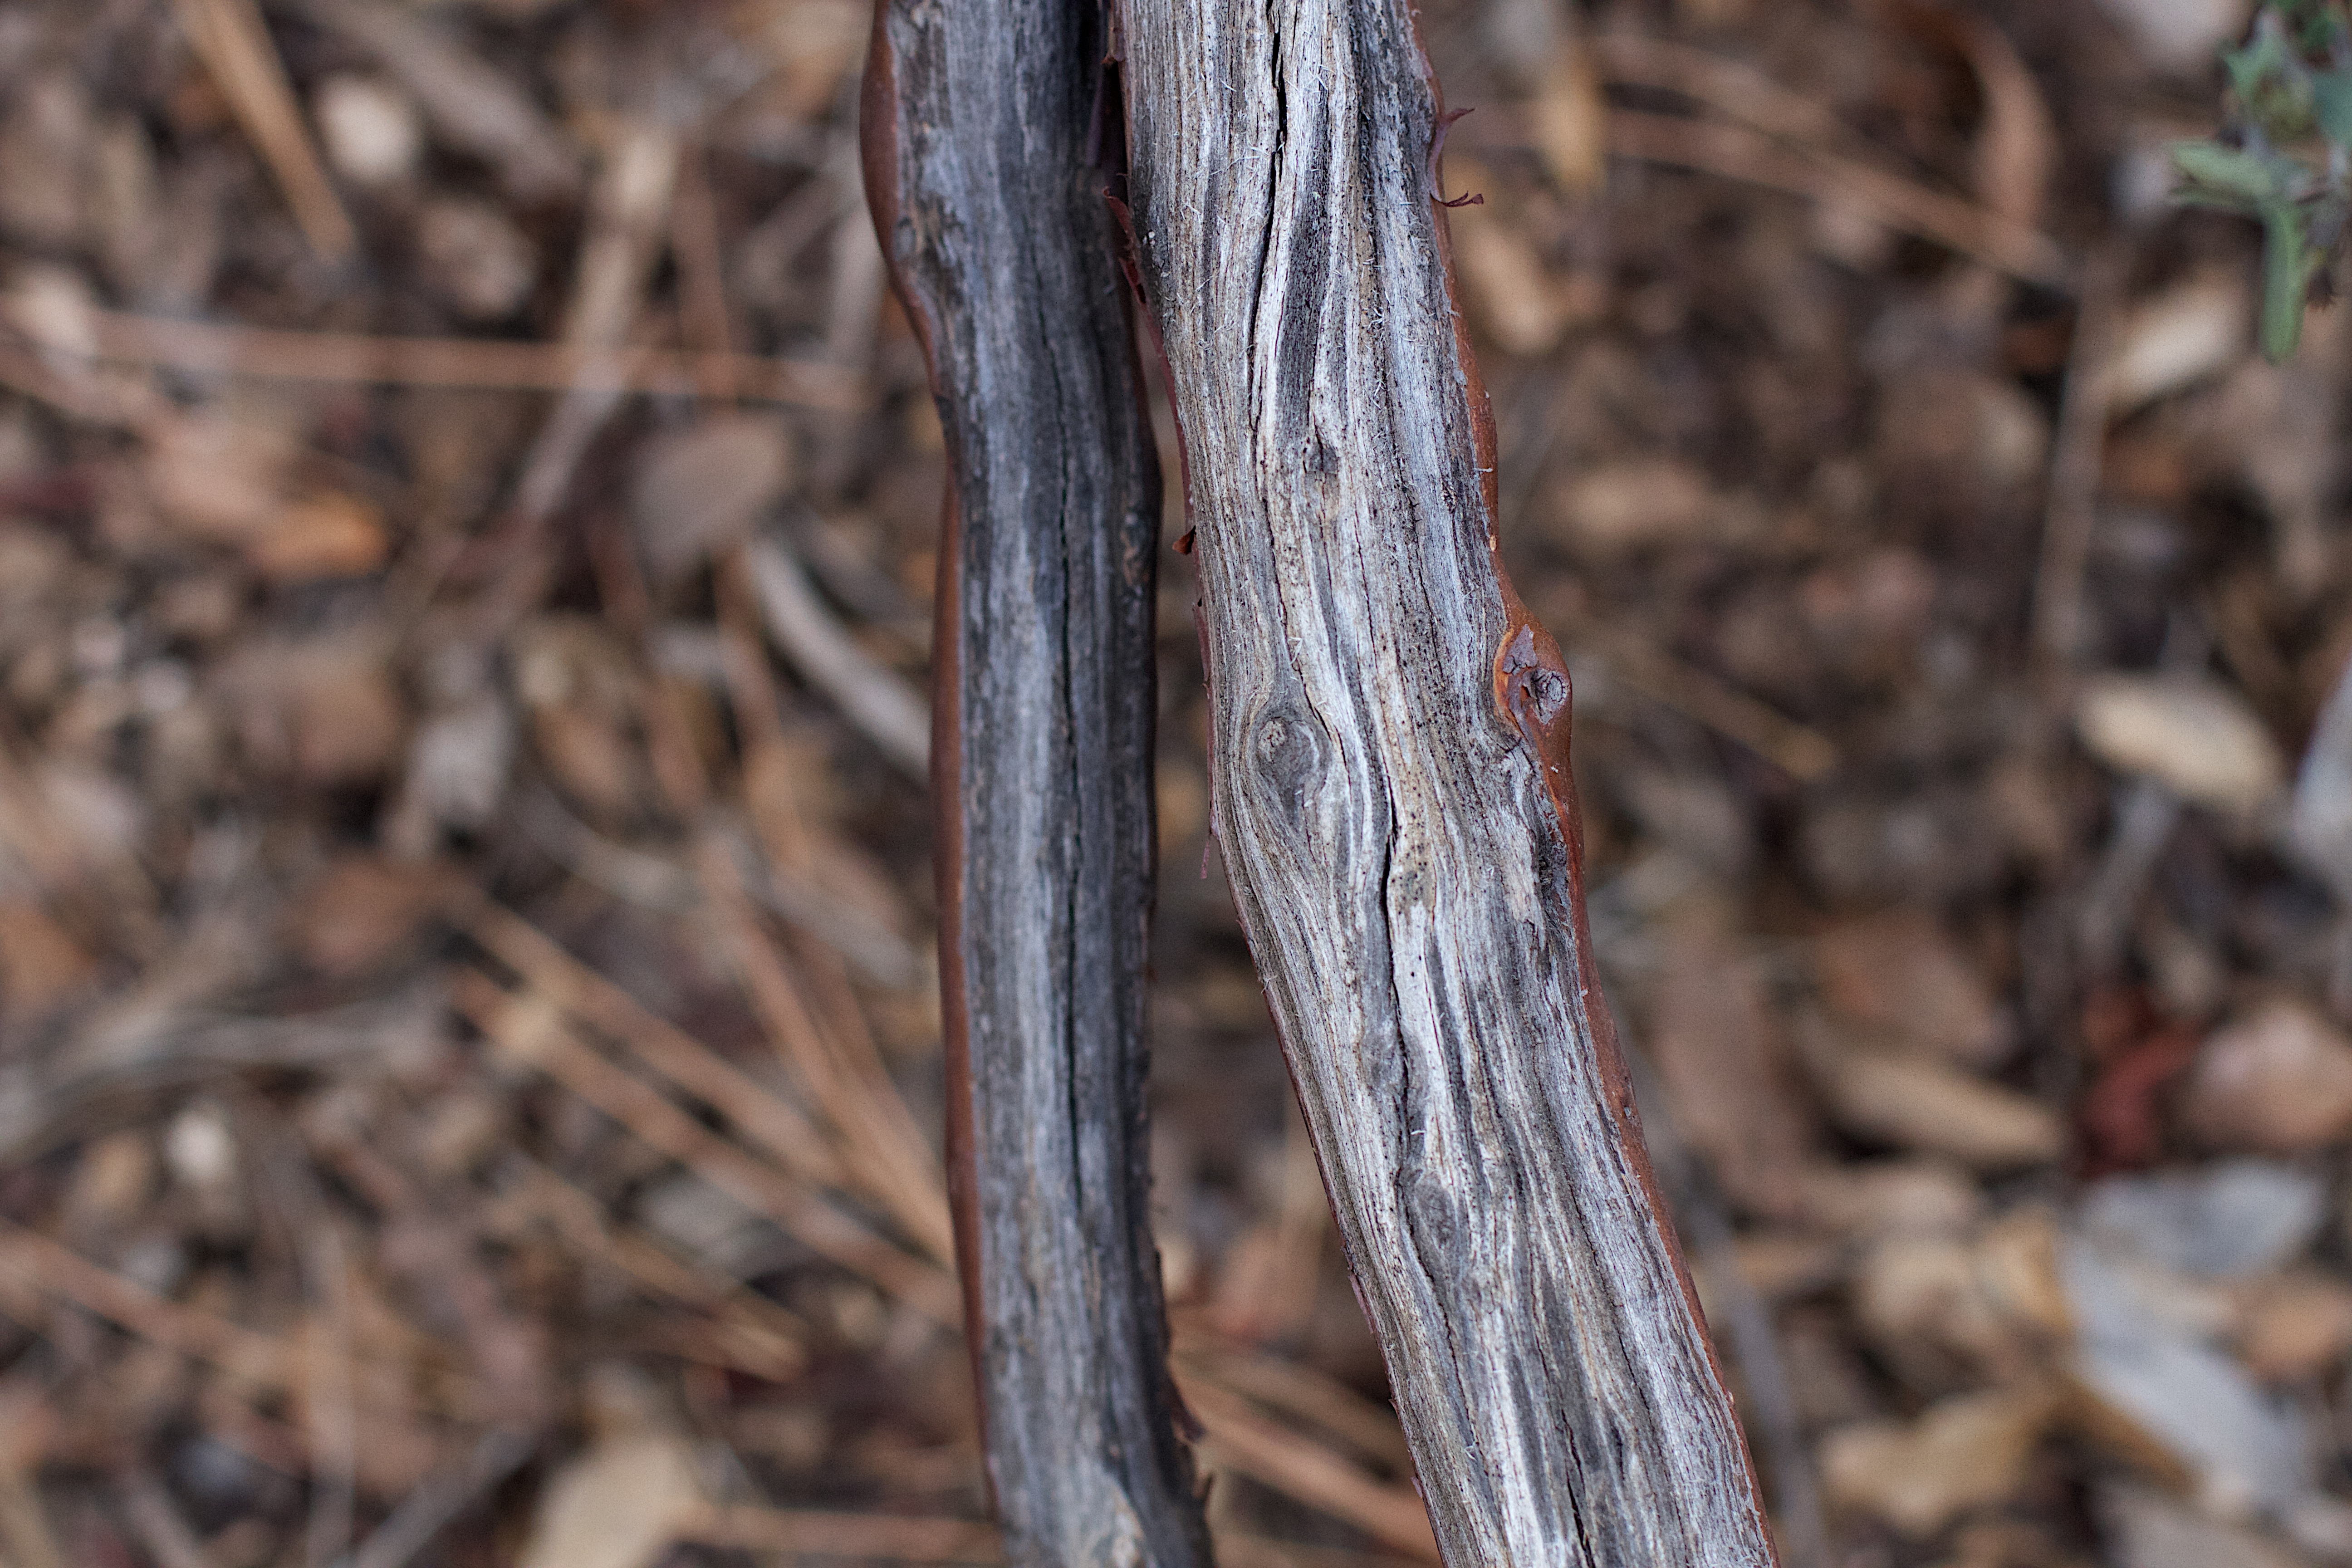
tree, branch, plant, wood, leaf, flower, trunk, soil, flora, fauna, twig, close up, plant stem